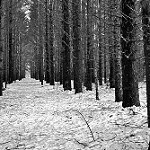
Label: B & W